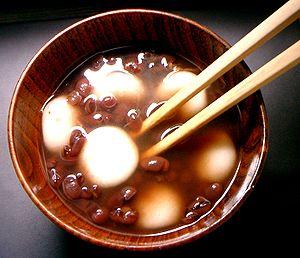
Le Haricot, ou Haricot commun, est une espèce de plantes annuelles de la famille des Fabaceae, du genre Phaseolus, couramment cultivée comme légume ou légumineuse. On en consomme soit le fruit, haricot vert ou « mange-tout », soit les graines, riches en protéines. Le terme « haricot » désigne aussi ces parties consommées, les graines ou les gousses.
Le zenzai, appelé ainsi dans le Kansai, ou o-shiruko, nom donné dans le Kantô, est un dessert japonais traditionnel. Il est aussi consommé en Chine sous les appellations 红豆沙 / 紅豆沙, hóngdòu shā, 红豆粥 / 紅豆粥, hóngdòu zhōu, 红豆汤 / 紅豆湯, hóngdòu tāng et 豆沙糖水, dòu shā tángshuǐ, en Corée sous le nom de pat-Jug et au Vietnam avec le chè đậu đỏ.